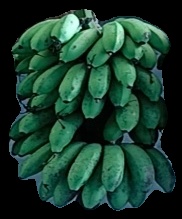
Variety: rasbale
Grade: grade2